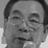
Emotion: happy